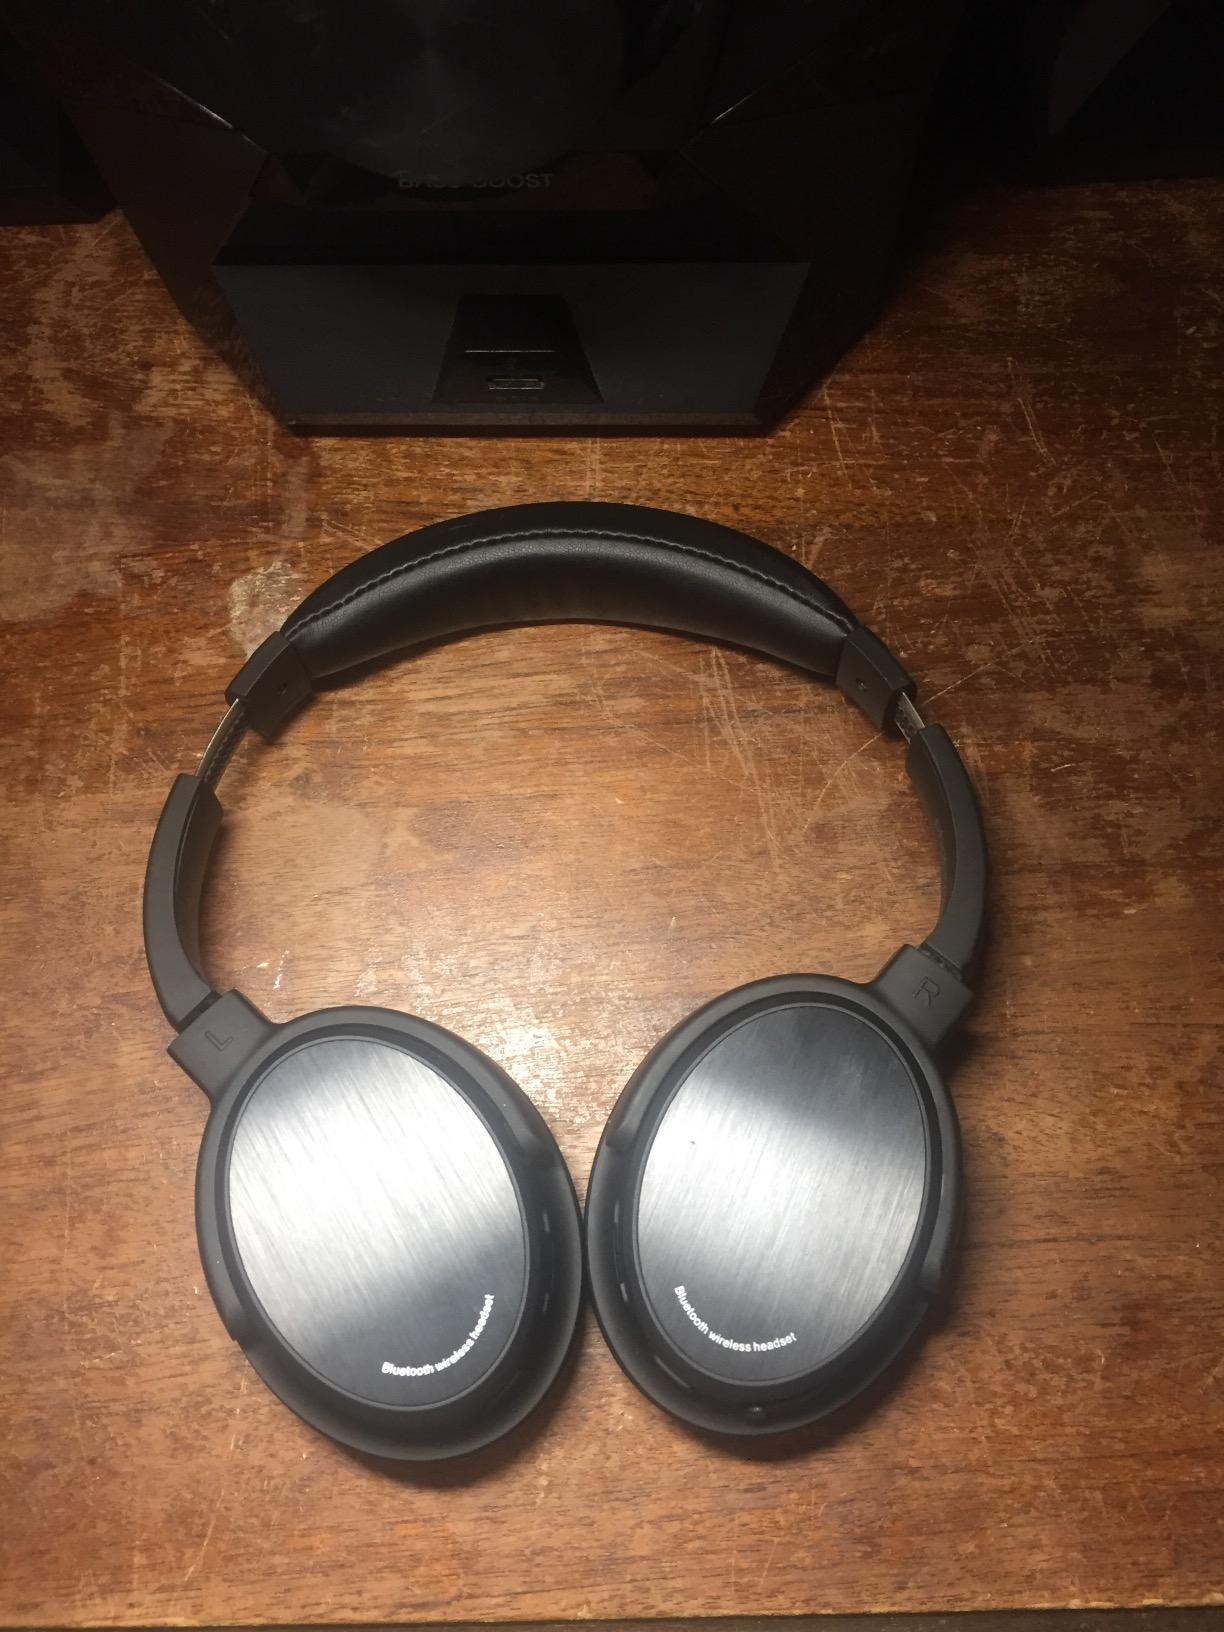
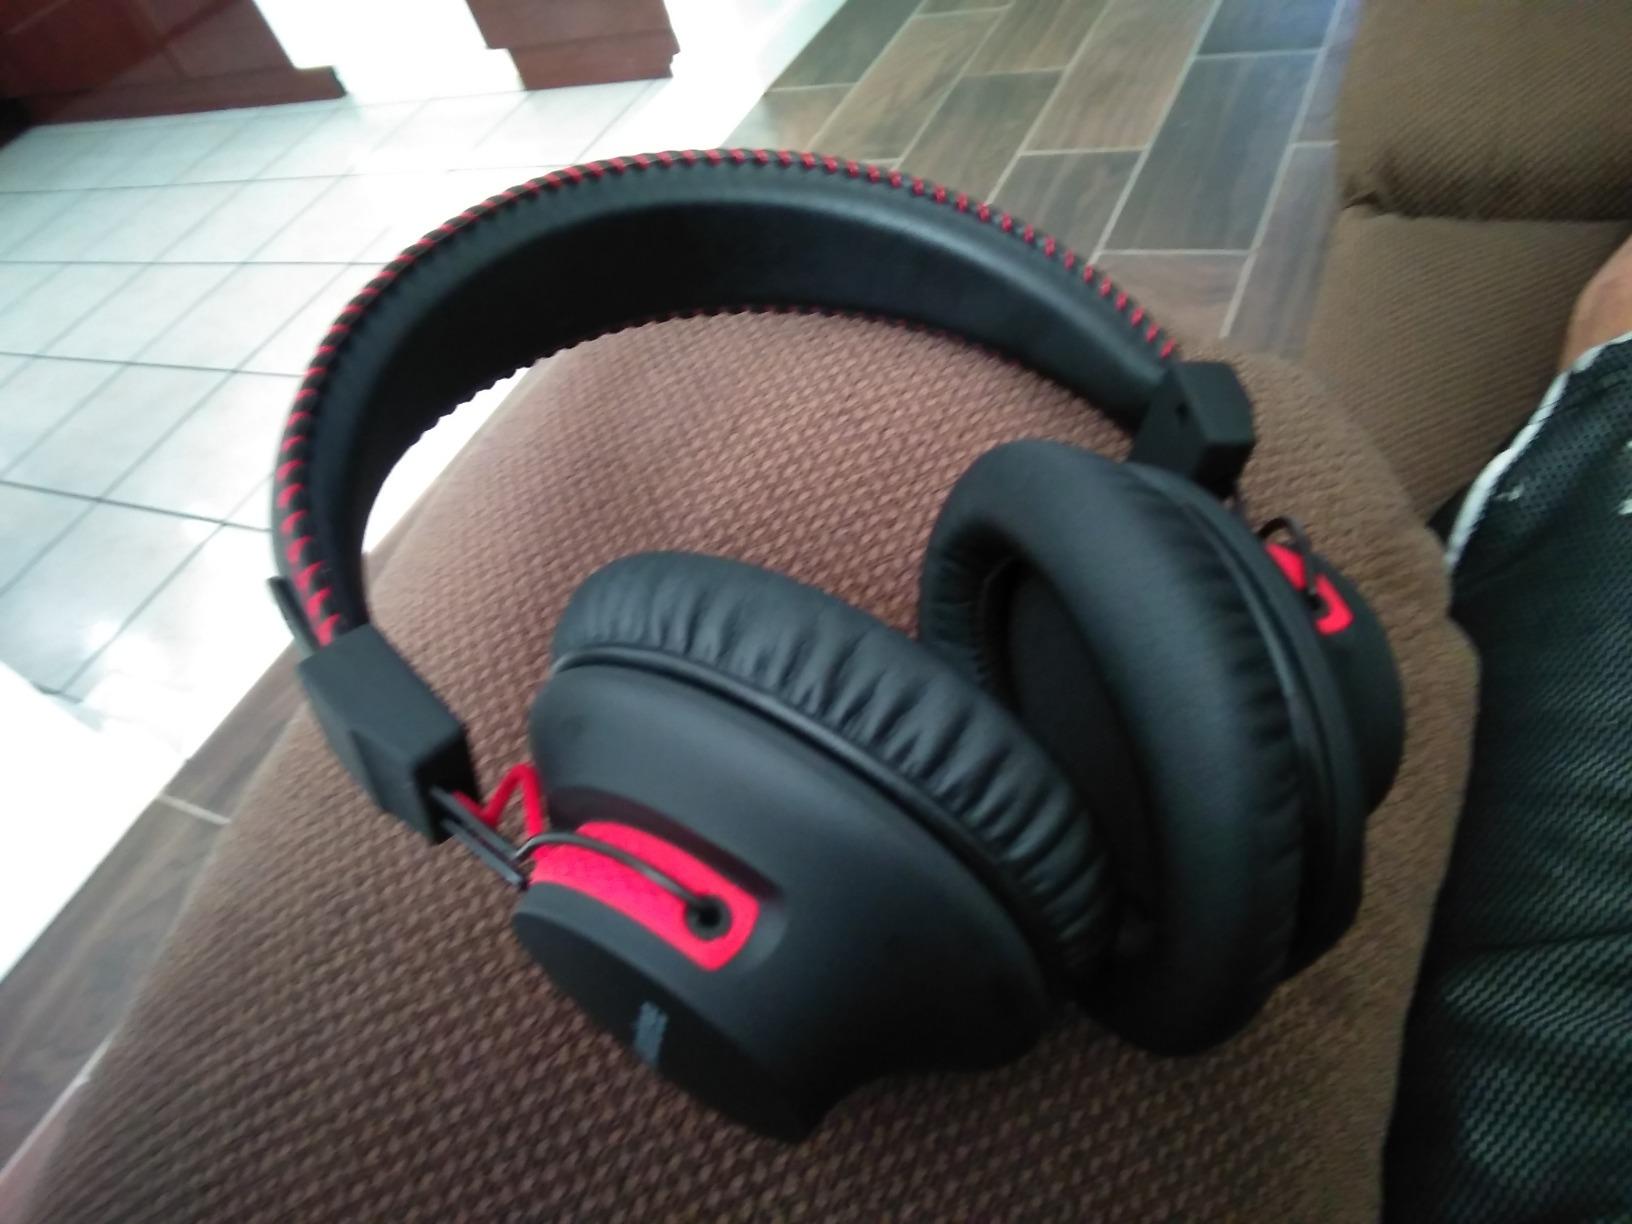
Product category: headphones
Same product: no